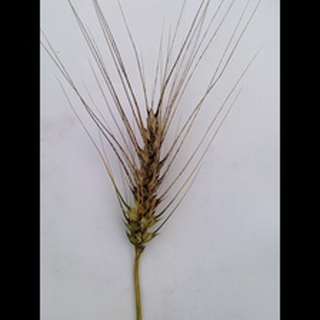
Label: wheat_blast